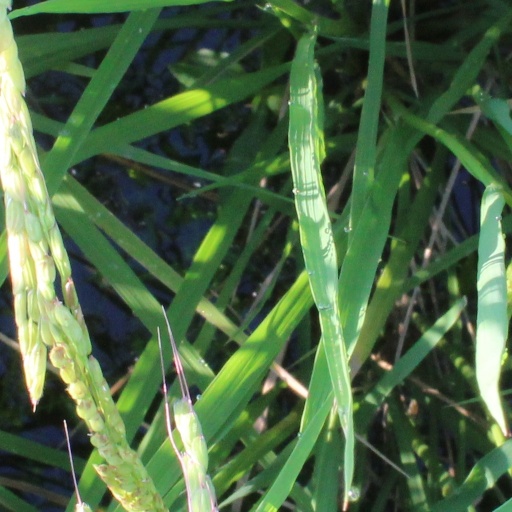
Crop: rice